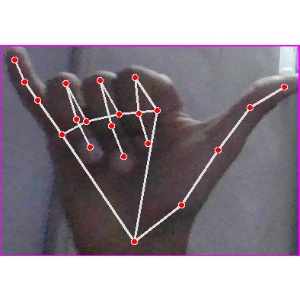
अक्षर: य